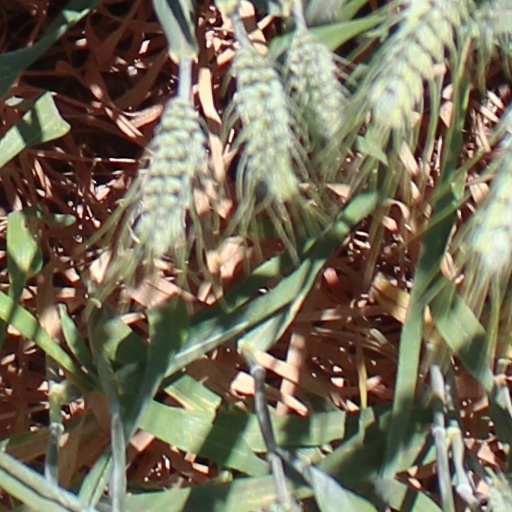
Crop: wheat